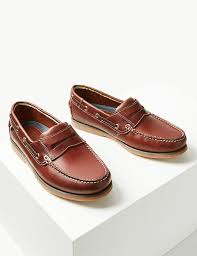
Label: Boat